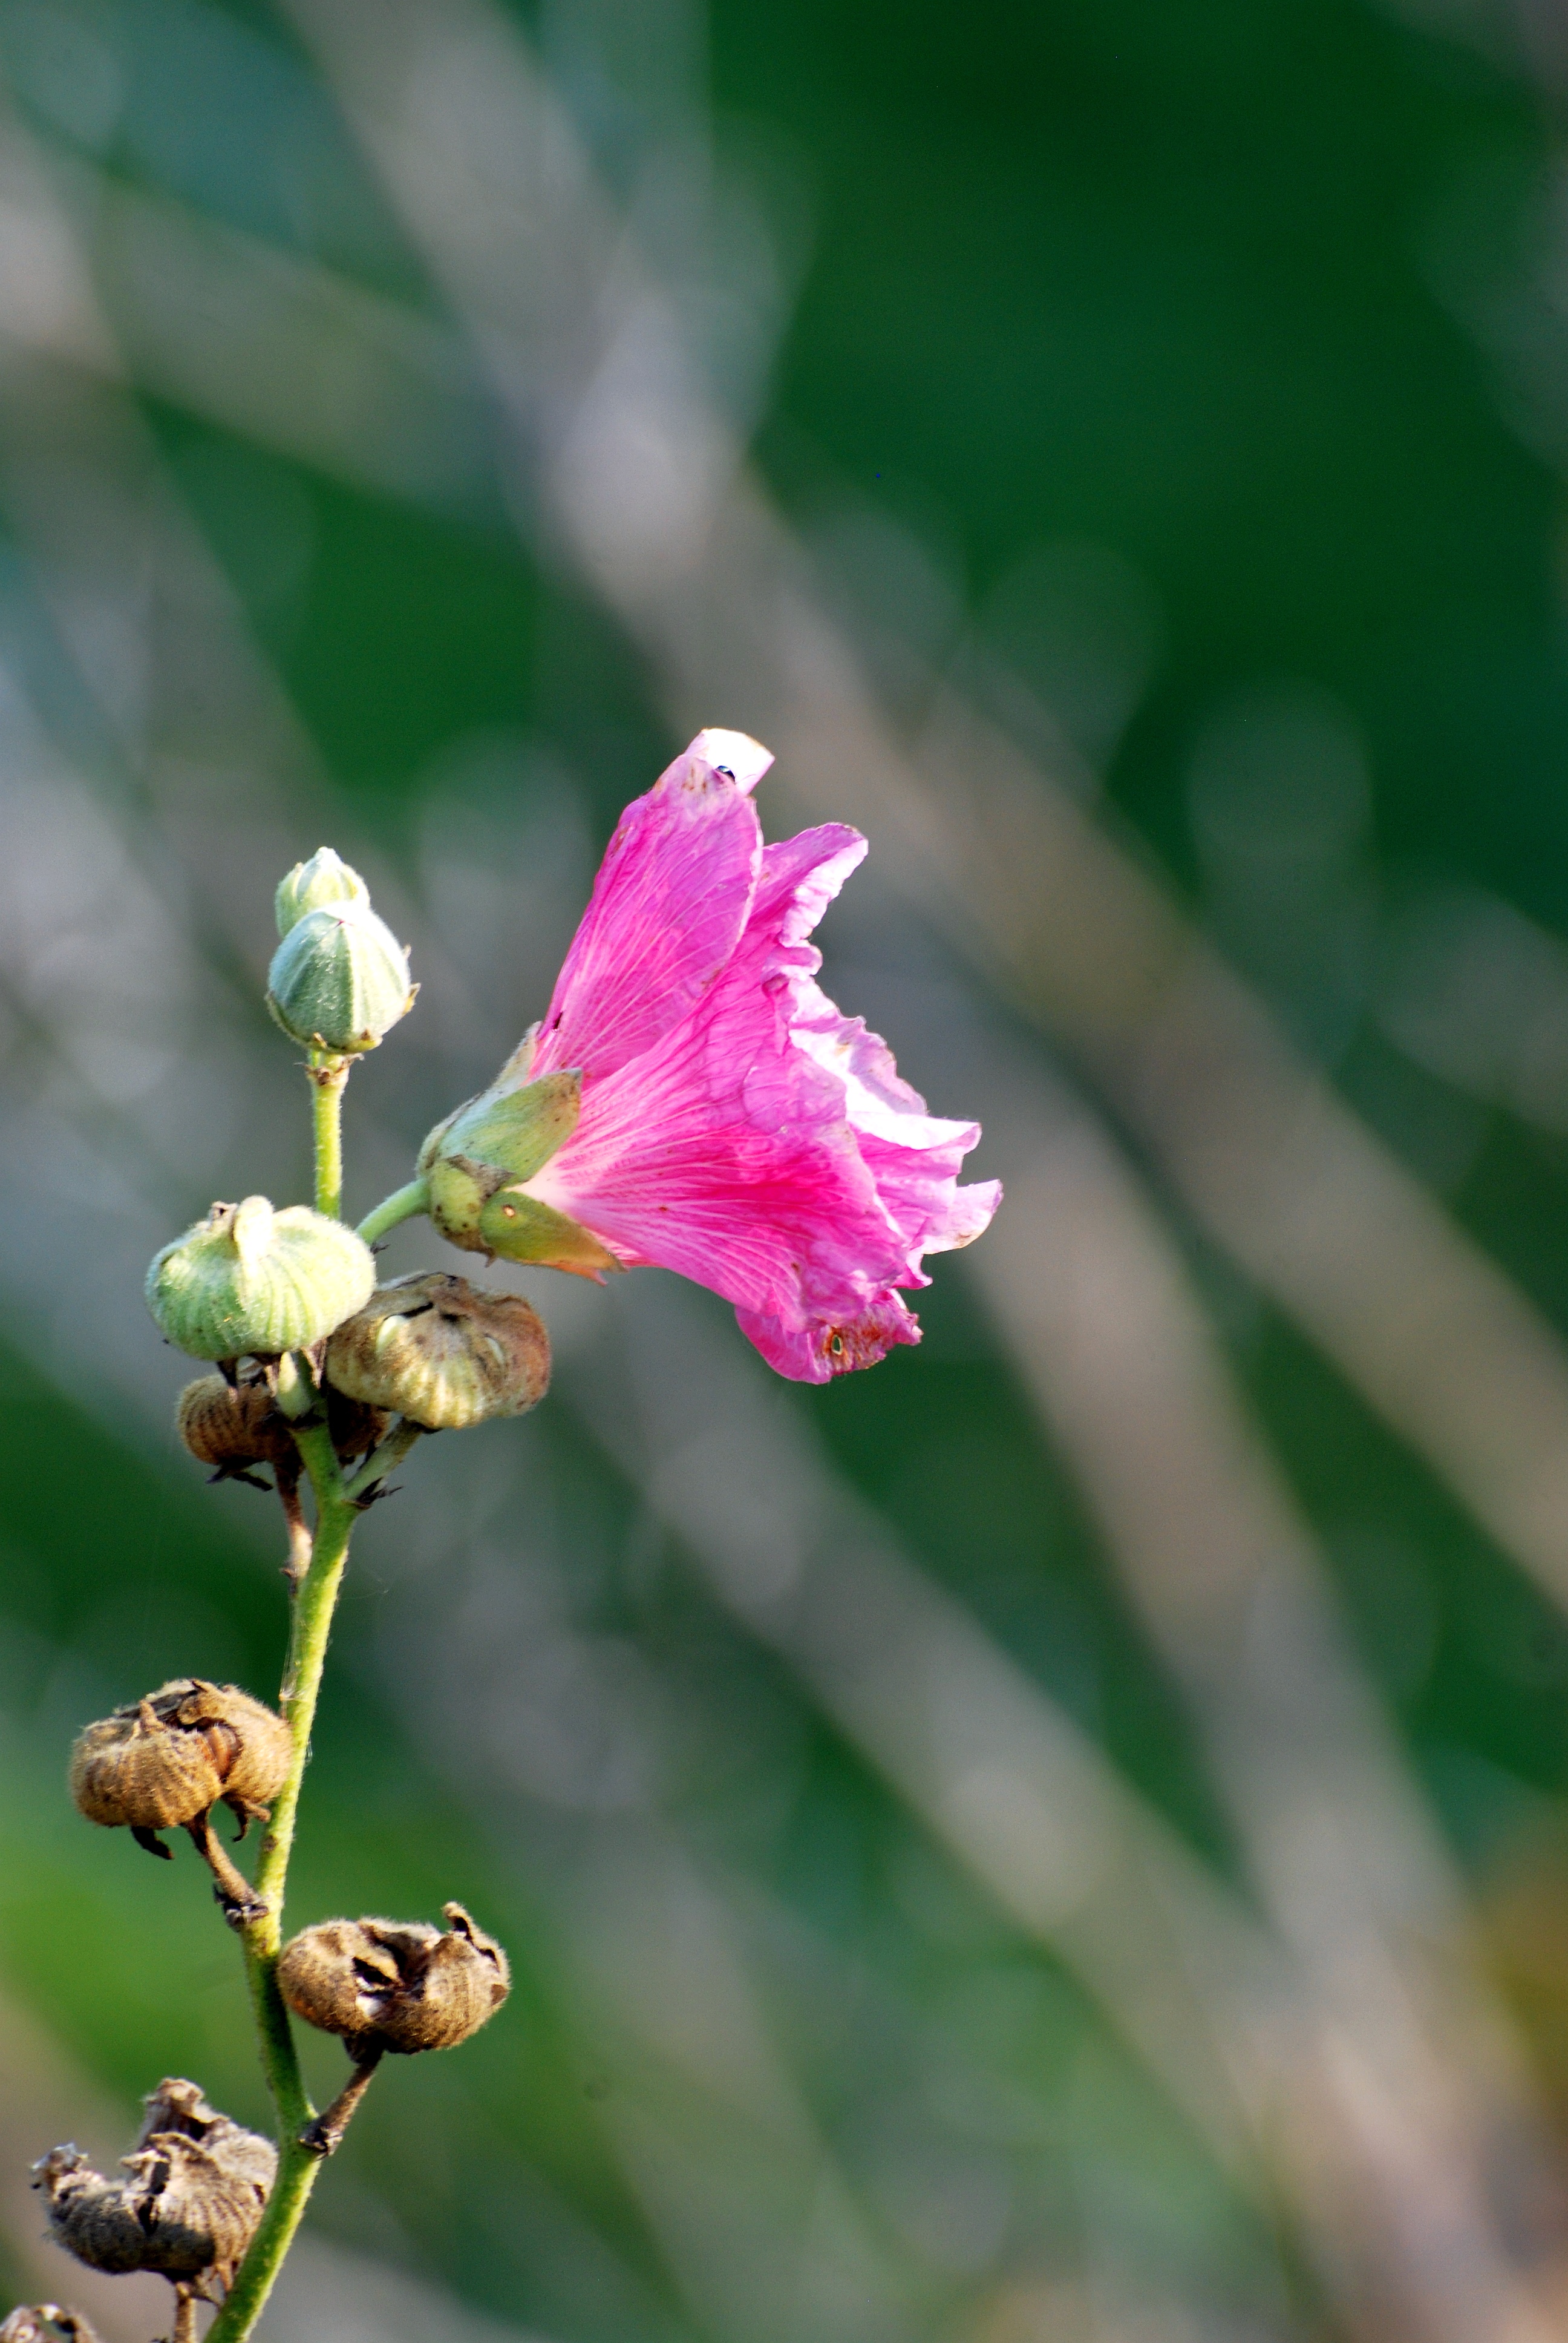
nature, blossom, plant, photography, leaf, flower, petal, green, park, botany, nikon, flora, wildflower, close up, 50, moscow, nikkor, russia, d80, moskau, nikond80, moscou, 70300mmf4556gvr, macro photography, flowering plant, plant stem, land plant